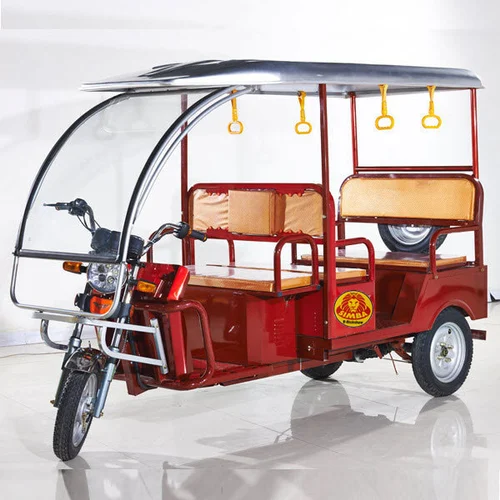
Vehicle type: Auto Rickshaws